Álex Carbonell

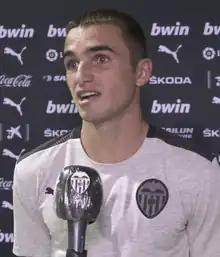

Àlex Carbonell Vallés (born 15 September 1997) is a Spanish professional footballer who plays as a central midfielder for Dutch club Almere City.